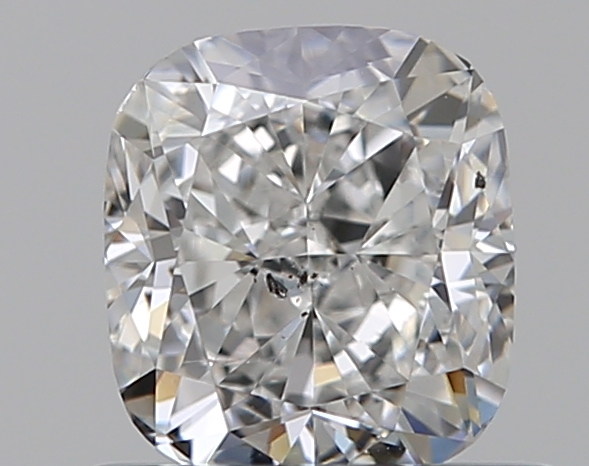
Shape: cushion
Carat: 0.7
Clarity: SI2
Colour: F
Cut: GD
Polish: EX
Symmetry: VG
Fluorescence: N
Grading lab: GIA
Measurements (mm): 5.23 x 4.67 x 3.31